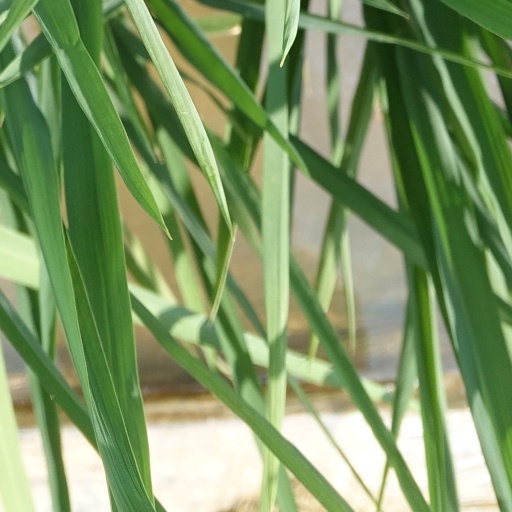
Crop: rice